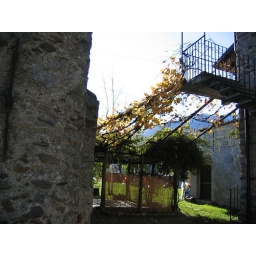
casa vicino al fiume Adda house near river Adda